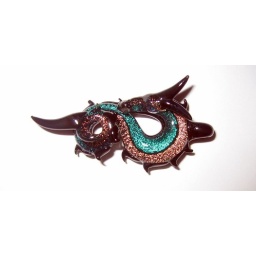
against white paper